Ishikawa Kazumasa

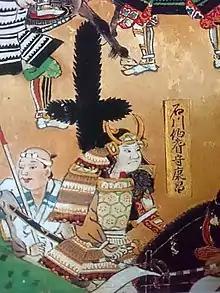
Ishikawa Kazumasa in Nagashino

was a Japanese notable retainer under Tokugawa Ieyasu, who served him since childhood, when they were both hostages under the Imagawa in 1551.